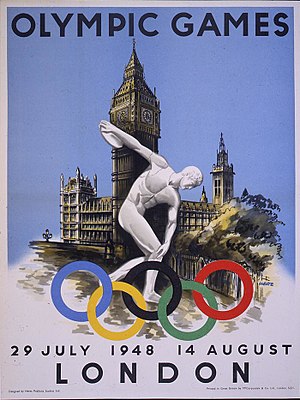
Sommer-OL 1948
De olympiske lege 1948 foregik i London, med sejlsportskonkurrencerne i Torquay. Tyskland og Japan blev nægtet deltagelse. Sovjetunionen valgte ikke at deltage.